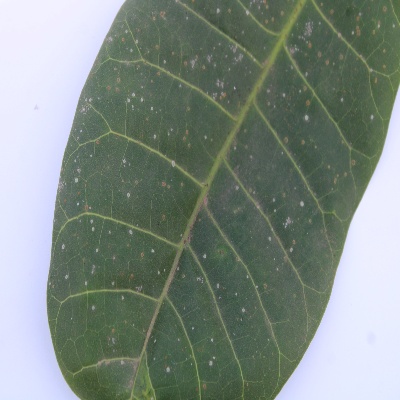
Crop: Cashew
Condition: red rust